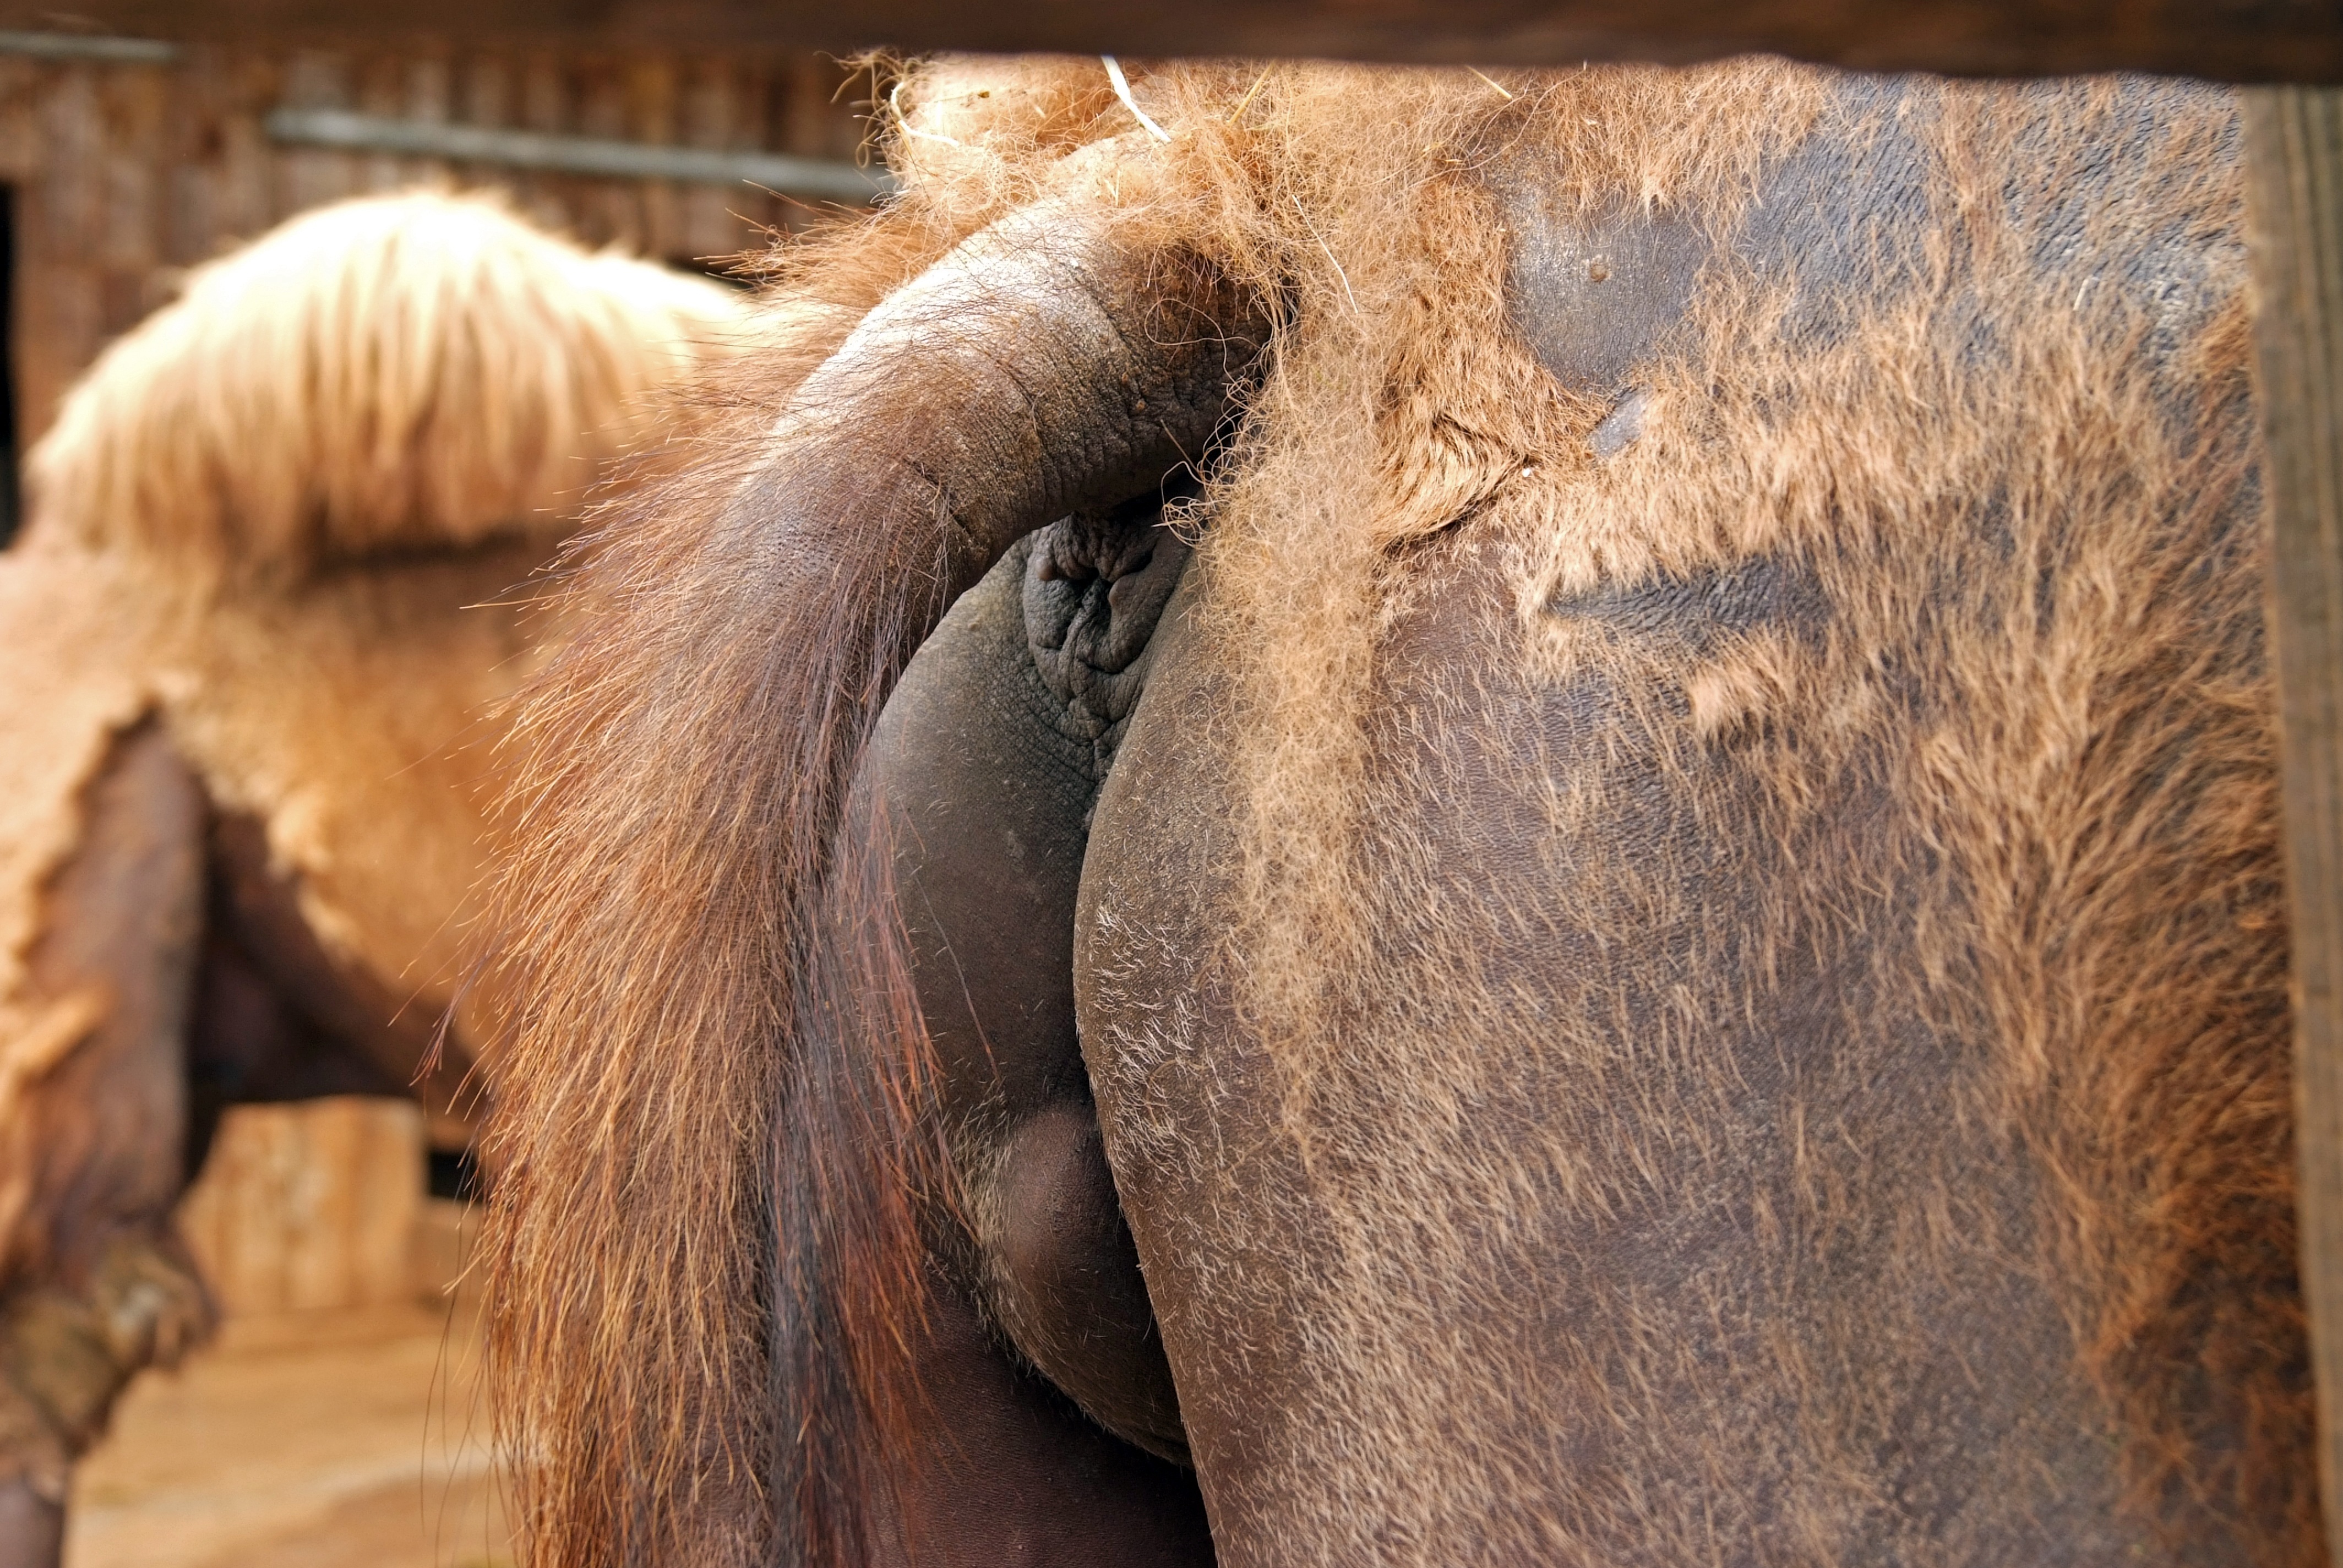
animal, wildlife, camel, mammal, mane, fauna, elephant, close up, ass, tail, head, vertebrate, eyelet, asterisk, indian elephant, elephants and mammoths